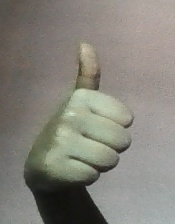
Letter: aleff